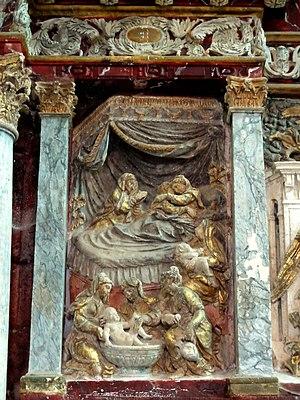
L’église Notre-Dame est une église catholique paroissiale située à Épiais-Rhus, dans le Val-d'Oise. C'est un vaste édifice de style Renaissance, sans commune mesure avec le modeste village, qui a été édifié d'un seul jet entre 1570 et 1590 selon les plans du maître-maçon Nicolas Le Mercier. Dans le département, c'est l'une des rares églises tout à fait homogènes de cette époque. Son style très dépouillé est en rupture avec les premiers édifices Renaissance de la région, et préfigure l'architecture classique. Des influences gothiques persistent néanmoins, comme le montrent le voûtement d'ogives, les nervures pénétrantes des voûtes, l'ordonnancement des élévations et le plan cruciforme. À l'extérieur, seul le clocher avec sa coupole en pierre est remarquable. À l'intérieur, le grand retable baroque et la frise des Apôtres et Évangélistes, qui orne le chœur, retiennent surtout l'attention. Une frise tout à fait semblable existe en l'église Saint-Aubin d'Ennery, dont le transept et le chœur sont identiques à l'extérieur, mais richement décorés à l'intérieur. L'église Notre-Dame a été classée aux monuments historiques par arrêté du 23 septembre 1911.